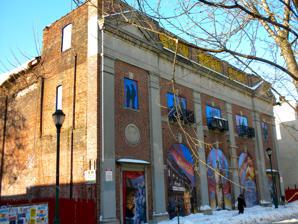
Building: Royal Theater (Philadelphia)
Country: United States of America
Year built: 1919
Former center of African American culture in Philadelphia, Pennsylvania United States historic place Royal Theater U.S. National Register of Historic Places Show map of Philadelphia Show map of Pennsylvania Show map of the United States Location 1524–1534 South St., Philadelphia , Pennsylvania Coordinates 39°56′37″N 75°10′6″W / 39.94361°N 75.16833°W / 39.94361; -75.16833 Area 0.3 acres (0.12 ha) Built 1919 Architect Frank E. Hahn Architectural style Regency Revival NRHP reference No. 80003619 Added to NRHP February 8, 1980 The Royal Theater was a center of African American culture in Philadelphia, Pennsylvania . Built in 1919, by the 1930s the theater had earned the reputation as "America's Finest Colored Photoplayhouse". The theater closed in 1970, after attendance dwindled and the threat of the Crosstown Expressway had decimated the neighborhood. (The proposed highway was never built.) In 2000, Kenny Gamble 's Universal Companies purchased the Royal, 1522 and 1536 South, buildings on either side of the theater, as well as 1523, 1537 and 1539 Kater St. (the narrow street just south of South) and 1521–1523 South St. (across the street), from  the Preservation Alliance for Greater Philadelphia for $250,000. Conservatorship lawsuit In April 2013, Universal Companies applied for a demolition permit claiming the renovation was "economically unfeasible."  Universal's proposal would preserve only the facade and a small portion of the front for culture use while the remaining property would be developed for commercial use. On May 20, 2013, local Philadelphia resident Juan Levy filed in the Pennsylvania Court of Common Pleas a petition seeking to appoint local real estate developer Ori Feibush as conservator over the property to save it from further deterioration. Redevelopment study In April 2015 an independent architectural surveyor presented a financial feasibility analysis for various reuse scenarios for the Royal.  The surveyor concluded that the building was reduced to a shell and "...there is no use to which the Royal Theater may be reasonably adapted given the cost of renovations and the revenues that can be expected by those uses..." In July 2015 the Philadelphia Historical Commission approved the owners plan to demolish the auditorium and preserve the Royal's facade which would be incorporated into a new retail and residential building. Demolition of the auditorium began in 2017. In the fall of 2021, the Royal re-opened as a restaurant, Rex at the Royal (Rex previously existing as REX 1516 down the street from the theater). Legacy In 1936 the staff of the Royal organized to form the Colored Motion Picture Operators Union. The last public event to be held at the Royal occurred in June 2009. A preservation coalition presented two performances of jazz and video in the ruins of the auditorium. References